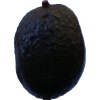
Label: black_avocado